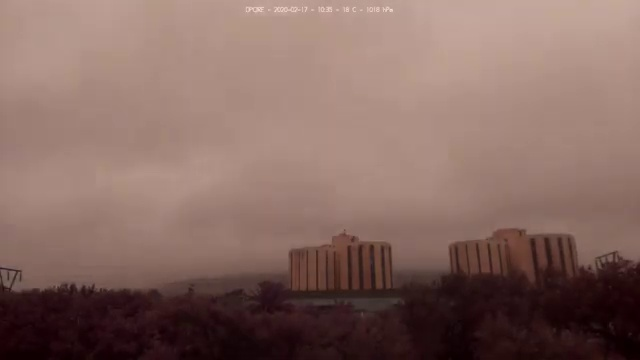
Fire: no
Smoke: no